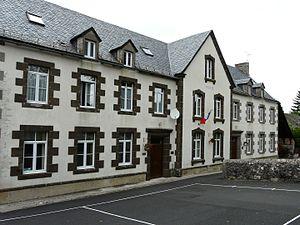
La mairie de Lugarde, Cantal, France.
Lugarde est une commune française située dans le département du Cantal, en région Auvergne-Rhône-Alpes. Ses habitants s'appellent les Lugardois ou Lugardais.